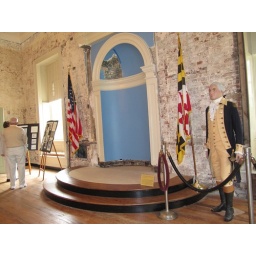
Statue in a part of the building which has been left with original walls, balcony etc.